Grade I listed buildings in Somerset

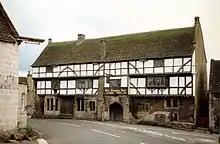
The George Inn in Norton St Philip was built in the 14th or 15th century, as a wool store for the priory at Hinton Charterhouse. It was later used as army headquarters, during the Monmouth Rebellion in 1685, and a courtroom by Judge Jefferies as part of the Bloody Assizes. It is now a public house.

Mendip is a former local government district which covers a largely rural area of ranging from the Mendip Hills through on to the Somerset Levels. It has a population of approximately 11,000. The administrative centre of the district is Shepton Mallet.